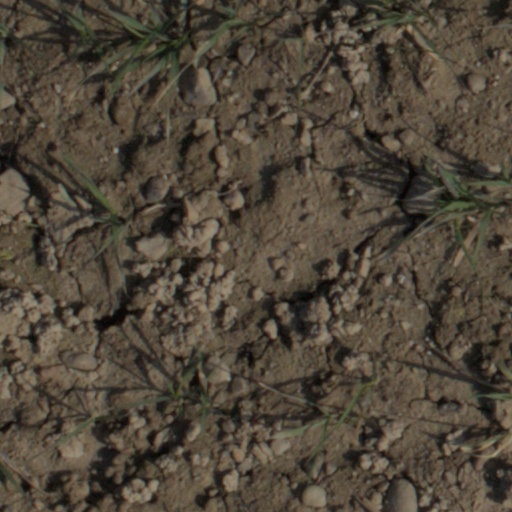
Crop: wheat